Wabash Railroad

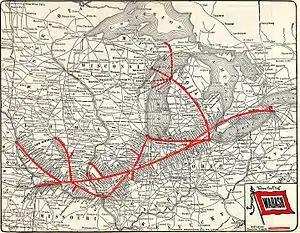
Wabash system map, early 20th century

It was this group of railroads that formed the beginning of the Wabash System with the rename in 1877.